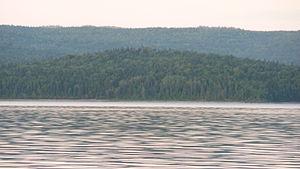
Vue de la rive nord du lac Matapédia